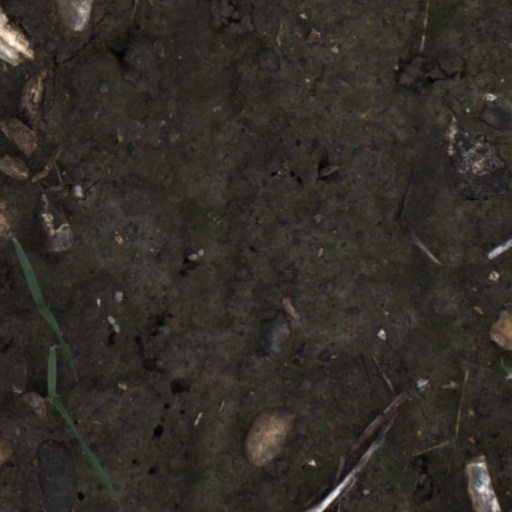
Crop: wheat